Margaret Garnett

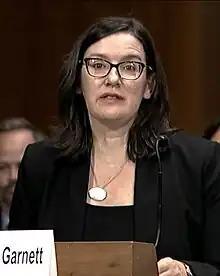

Margaret Garnett (born 1971) is an American lawyer from New York who is serving as a United States district judge of the United States District Court for the Southern District of New York.